Ophir, Colorado

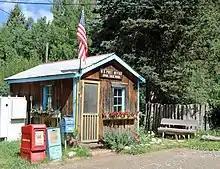

According to the United States Census Bureau, the town has a total area of , all land.